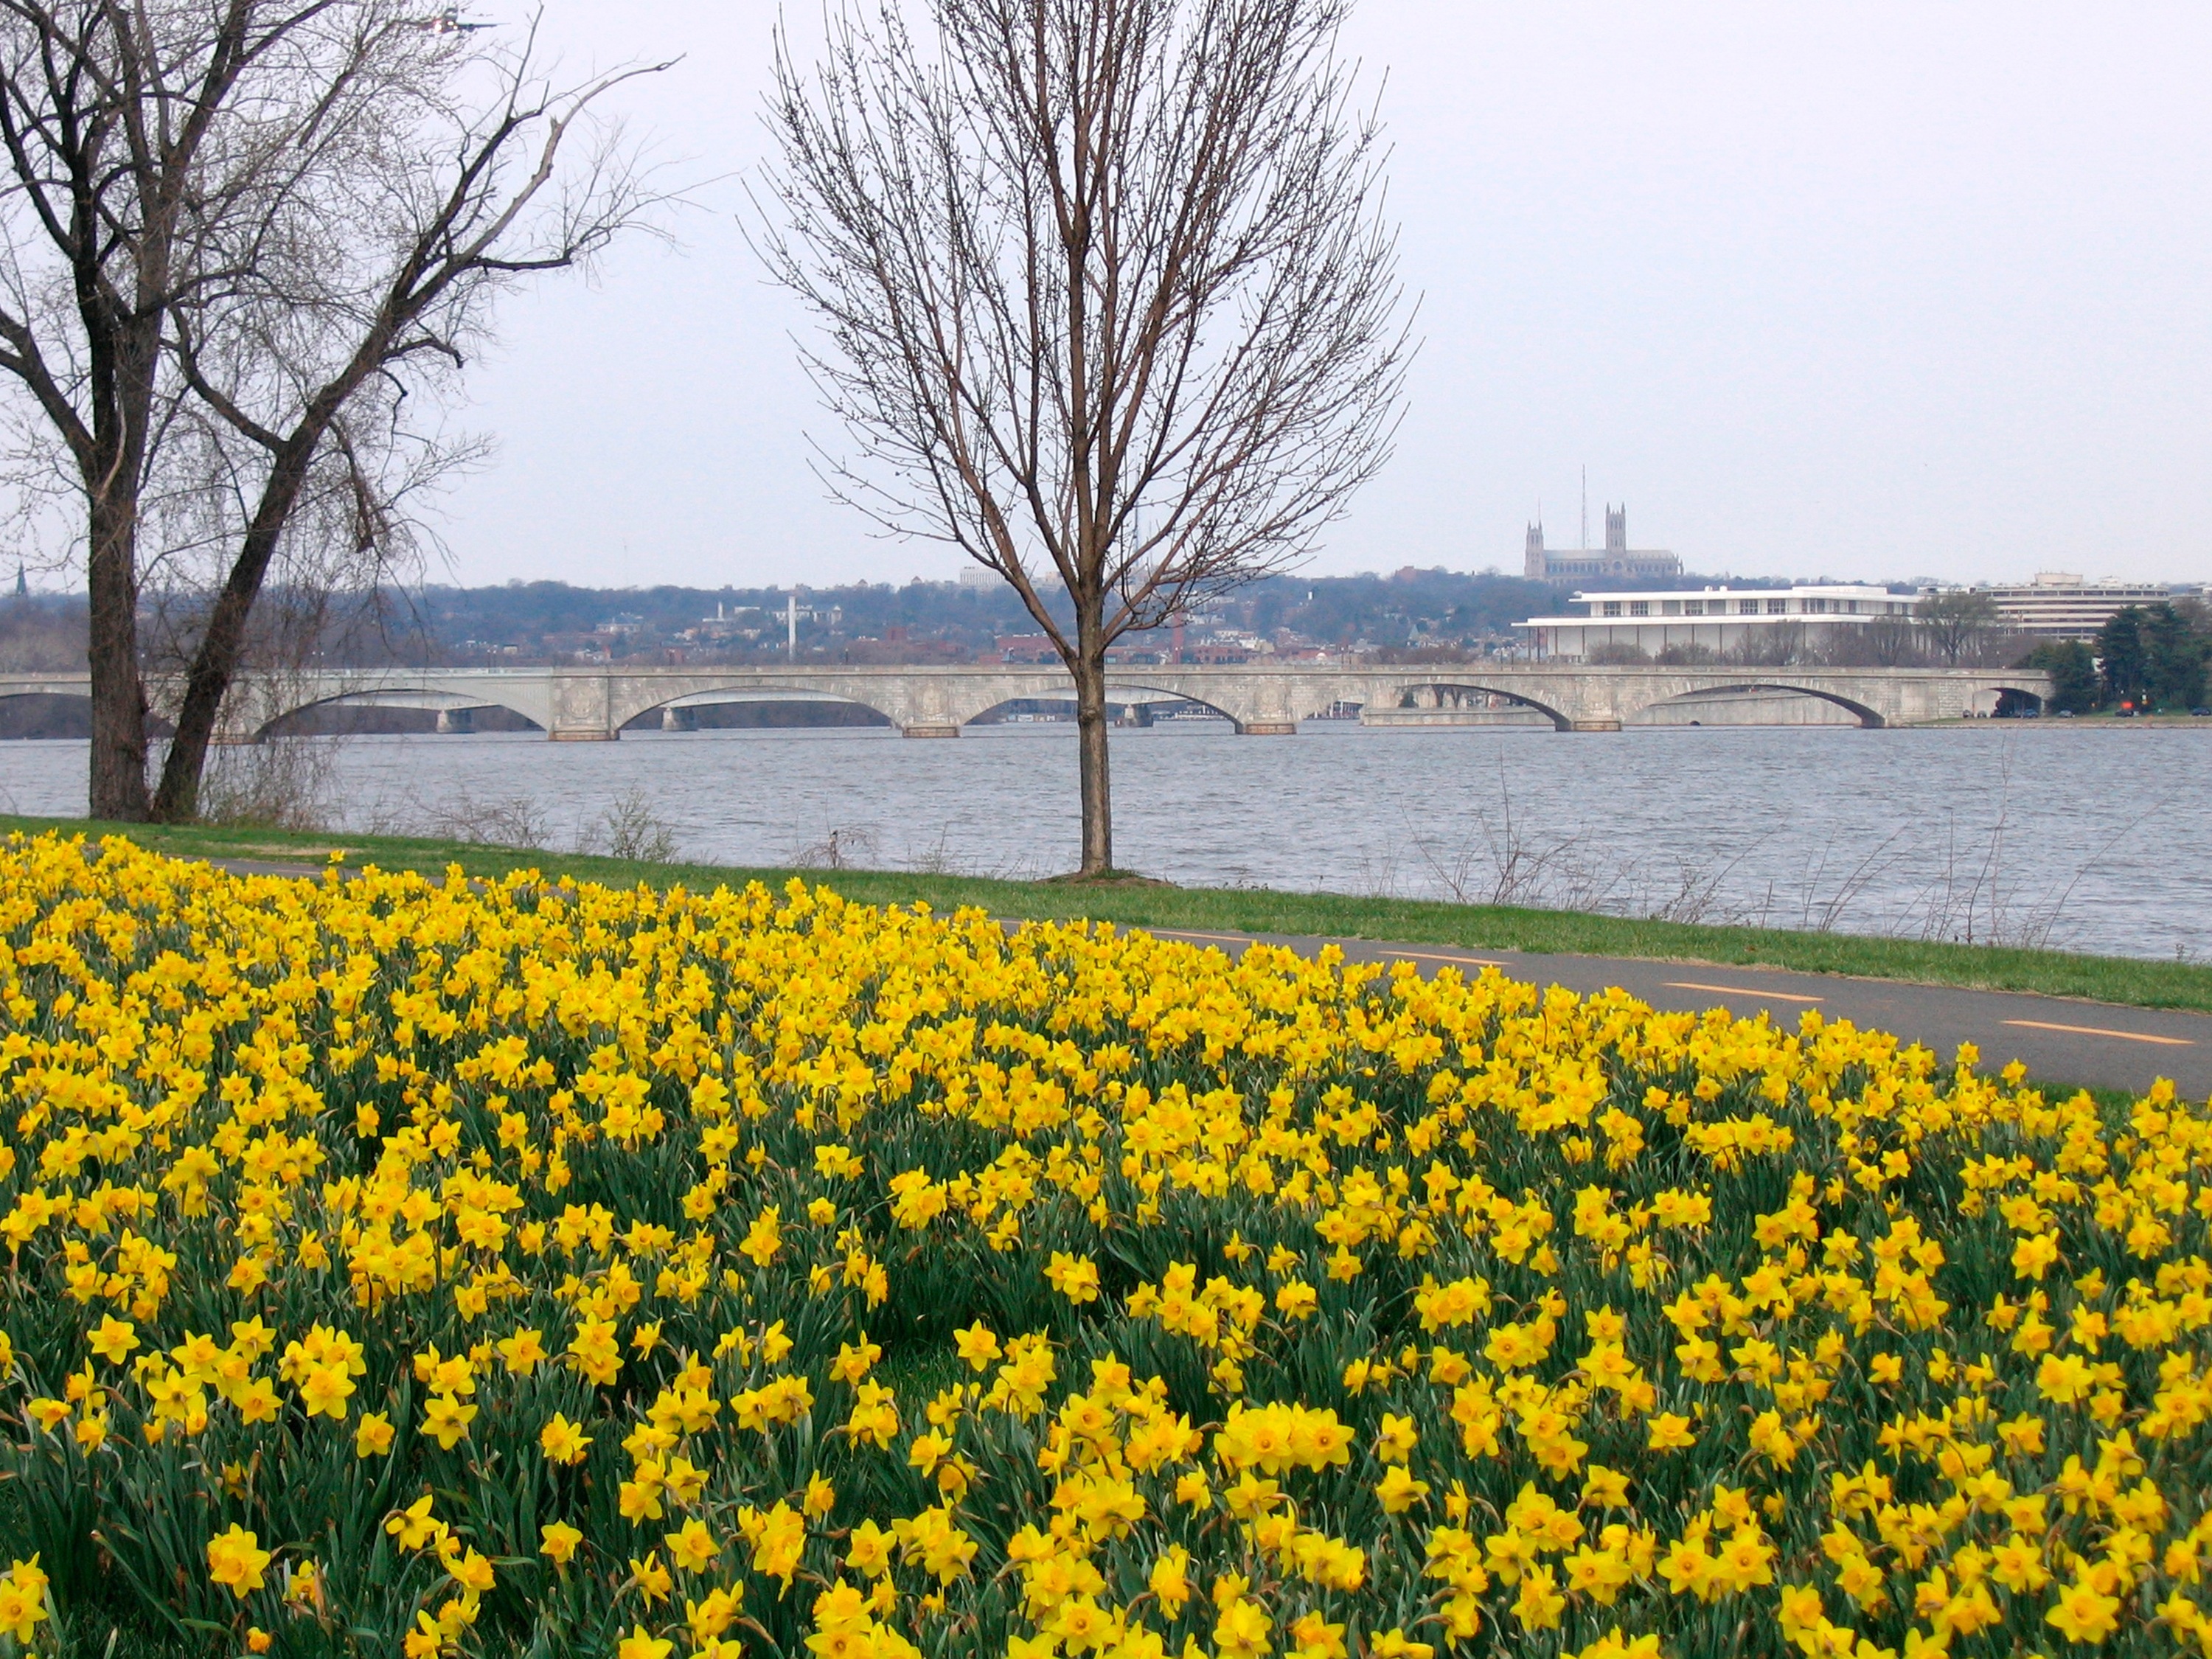
nature, plant, field, meadow, flower, river, floral, spring, park, fresh, blooming, yellow, plants, wildflower, flowers, petals, blossoms, daffodils, planting, mass, flowering plant, daisy family, land plant